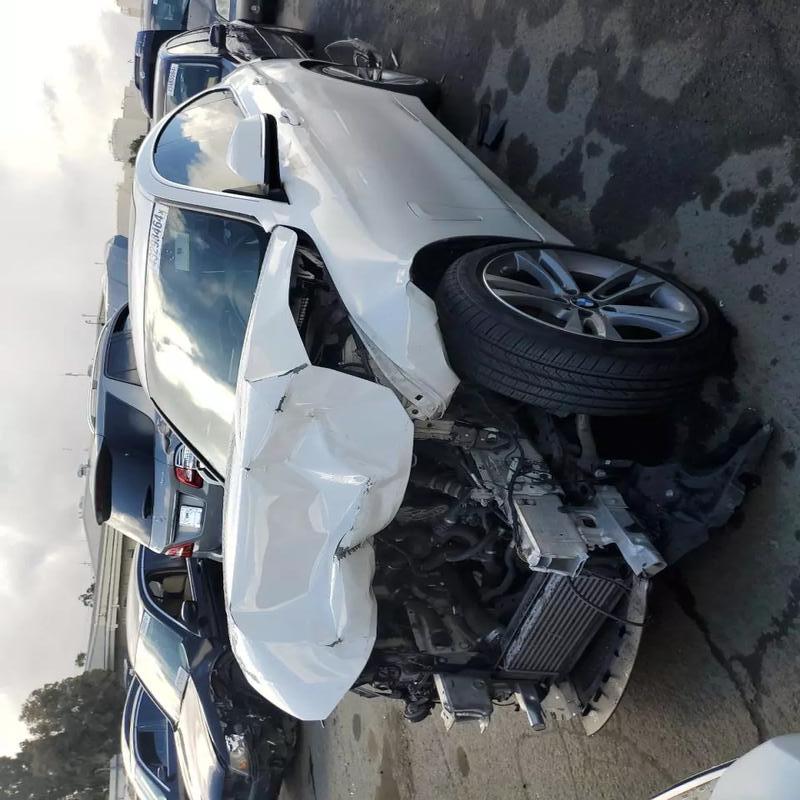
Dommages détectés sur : plaque d'immatriculation avant, pare-choc avant, feu avant droit, feu avant gauche, capot, aile avant gauche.
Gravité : majeur